Question: Please indicate a possible affordance area of bottle that can be used for holding
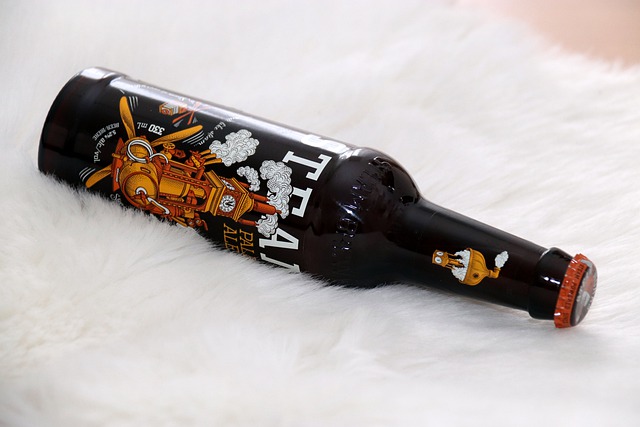
Answer: [447, 212.5, 601, 334.5]